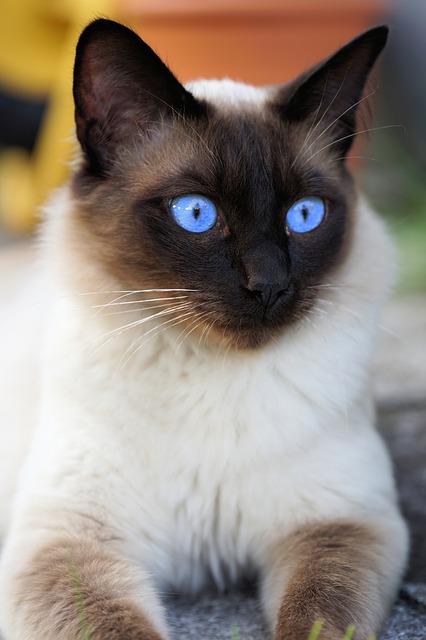
Label: cat